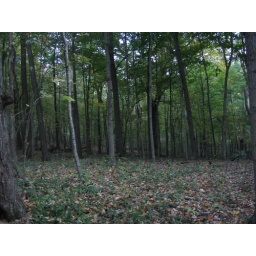
Taken on one of the mountain bike trails near Lake Springfield. Springfield, Illinois. October 21, 2008